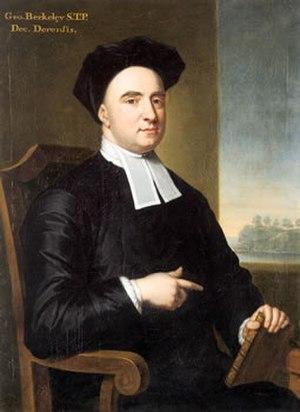
L'immatérialisme est une doctrine philosophique qui nie l'existence de la matière et affirme qu'il n'y a dans le monde que des êtres spirituels ou immatériels. Cette doctrine est attribuée à George Berkeley par de nombreux commentateurs en philosophie. Elle ne doit pas être confondue avec d'autres doctrines proches dont elle se distingue pourtant, comme le scepticisme et l'occasionnalisme. L'immatérialisme de Berkeley a été qualifié d'« idéalisme dogmatique » par Kant. Kant pense que selon Berkeley, il n'existe que des idées dans notre esprit et aucun corps matériel extra-mental.
George Berkeley est un philosophe et évêque anglican irlandais, souvent classé dans la famille des empiristes après John Locke et avant David Hume. Son principal apport à la philosophie fut la défense de l'immatérialisme, résumé par la formule esse est percipi aut percipere. Pour Berkeley, les choses qui n'ont pas la faculté de penser sont perçues et c'est l'esprit qui les perçoit. La théorie de Berkeley montre que les individus peuvent seulement connaître les sensations et les idées des objets, non les abstractions comme la matière ou les entités générales. L'originalité et l'étrangeté de sa philosophie sont souvent soulignés. Jean-Louis Vieillard-Baron, qui revient sur l'influence de Berkeley sur le spiritualisme d'Henri Bergson, note que « La philosophie de Berkeley, plus même que celle de Spinoza, est une sorte d'astre errant dans l'histoire de la philosophie. C'est cette originalité absolue qui en fait l'actualité ».
Le Journal d'un voyage de Londres à Lisbonne est le dernier ouvrage écrit par Henry Fielding alors que, malade et à bout de forces, accompagné de sa seconde épouse Mary Daniel, d'une de ses filles Eleanor Harriot, de l'amie de cette dernière Margaret Collier et de deux serviteurs, la femme de chambre Isabella Ash et le valet de pied William, il était en route pendant l'été de 1754 pour Lisbonne à bord du Queen of Portugal. Soumis aux caprices du commandant et aux aléas du temps, le navire, longtemps privé de vent, a dérivé sur la Tamise, puis longé la côte sud, et c'est seulement dans les toutes dernières pages du livre que se gonflent les voiles et que le véritable voyage commence. Ainsi, à bien des égards, le Journal de Fielding concerne plus les rives et rivages anglais que la traversée du golfe de Biscaye et l'arrivée au Portugal.